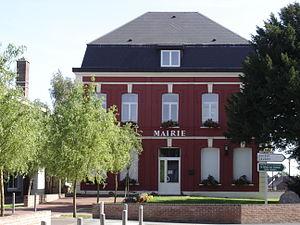
Saint-Hilaire-lez-Cambrai est une commune française, située dans le département du Nord, en région Hauts-de-France.